Texas hold 'em

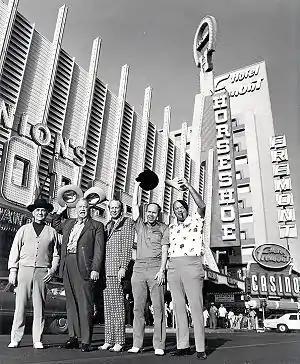
Johnny Moss, Chill Wills, Amarillo Slim, Jack Binion, and Puggy Pearson outside Binion's Horseshoe in Las Vegas in 1974

Although little is known about the invention of Texas hold 'em, the Texas Legislature officially recognizes Robstown, Texas, as the game's birthplace, dating it to the early 20th century.